Santa Claus in film

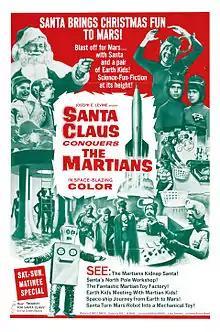
Theatrical release poster for the 1964 film "Santa Claus Conquers the Martians"

Motion pictures featuring Santa Claus constitute their own subgenre of the Christmas film genre. Early films of Santa revolve around similar simple plots of Santa's Christmas Eve visit to children. In 1897, in a short film called "Santa Claus Filling Stockings", Santa Claus is simply filling stockings from his pack of toys. Another film called "Santa Claus and the Children" was made in 1898. A year later, a film directed by George Albert Smith titled "Santa Claus" (or "The Visit from Santa Claus" in the United Kingdom) was created. In this picture, Santa Claus enters the room from the fireplace and proceeds to trim the tree. He then fills the stockings that were previously hung on the mantle by the children. After walking backward and surveying his work, he suddenly darts at the fireplace and disappears up the chimney.